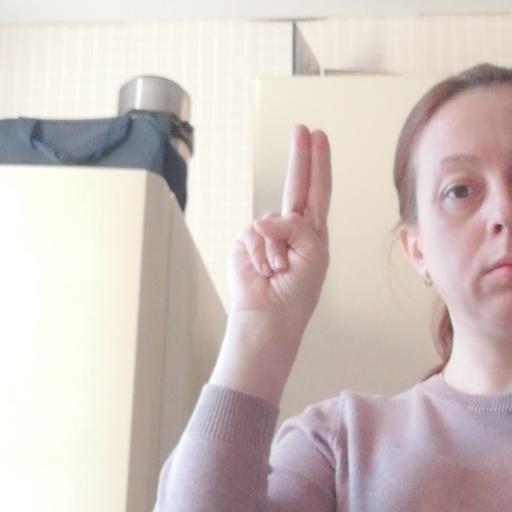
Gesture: two_up